A Daughter of Australia (1922 film)

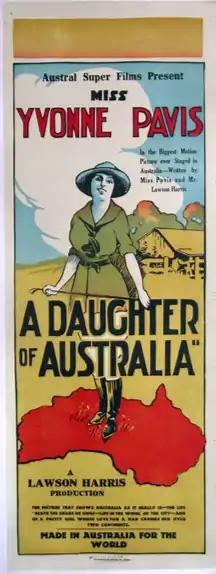
Daybill poster

A Daughter of Australia is a 1922 Australian silent film directed by Lawson Harris. It concerns a rich squatter, Arthur Fullerton (Charles Beethan), and his daughter, Barbara (Yvonne Pavis).